Jacksonville, Florida

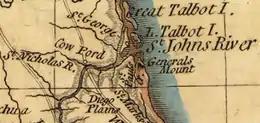
Northeast Florida showing Cow Ford (center) from Bernard Romans' 1776 map of Florida

Spain ceded Florida to the British in 1763 as part of the Treaty of Paris in the aftermath of the Seven Years' War (known as the French and Indian War on the North American front). The British soon constructed the King's Road connecting St. Augustine to Georgia. The road crossed the St. Johns River at a narrow point, which the Seminole called "Wacca Pilatka" and the British called the Cow Ford; these names reflected the use of the ford for moving cattle across the river there.